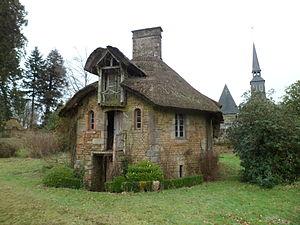
chaumière de 1830 Domaine de l'ancien château de Saint-Symphorien
Saint-Symphorien-des-Monts est une ancienne commune française, située dans le département de la Manche en région Normandie, peuplée de 146 habitants, commune déléguée au sein de Buais-les-Monts depuis le 1ᵉʳ janvier 2016.
Le château de Saint-Symphorien-des-Monts, est un ancien château, d'époque Louis XIII qui se trouvait au nord du château élevé plus tard par le comte de Rougé et qui fut détruit par un incendie en 1916, il ne fut pas reconstruit. Ce domaine est sur la commune de Saint-Symphorien-des-Monts, dans le département de la. Seul le parc se visite à certaines périodes.
Cet article recense les monuments historiques situés dans l'arrondissement d'Avranches, dans le département de la Manche.
Buais-Les-Monts est, depuis le 1ᵉʳ janvier 2016, une commune nouvelle française située dans le département de la Manche en région Normandie, peuplée de 623 habitants. Elle est créée par la fusion de deux communes, sous le régime juridique des communes nouvelles. Les communes de Buais et Saint-Symphorien-des-Monts deviennent des communes déléguées.